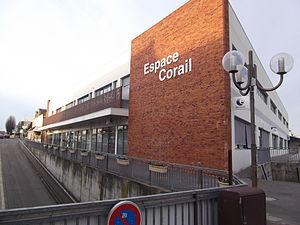
Ancenis est une ancienne commune de l'Ouest de la France, dans le département de la Loire-Atlantique, en région Pays de la Loire. Elle était jusqu’au 1ᵉʳ janvier 2017, avec Châteaubriant et Saint-Nazaire, une des trois sous-préfectures du département. Au dernier recensement de 2016, la commune compte 7 656 habitants. Depuis le 1ᵉʳ janvier 2019, elle constitue la commune nouvelle d'Ancenis-Saint-Géréon avec l'ancienne commune voisine de Saint-Géréon.